William Halsey Jr.

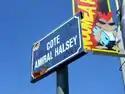
Admiral Halsey Slope sign in Nouméa, New Caledonia

After the Leyte Gulf engagement, December found the Third Fleet confronted with another powerful enemy in the form of Typhoon Cobra, which was dubbed "Halsey's Typhoon" by many.